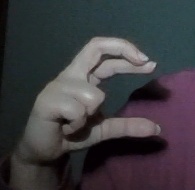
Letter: thal